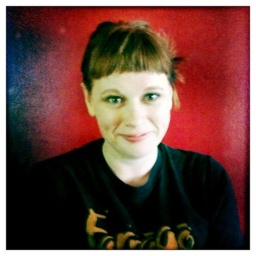
I love this photo of Kerry at work against the red wall